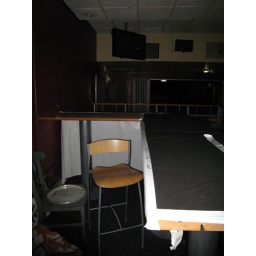
Spoiler zone 7 - bottle bar in raised area